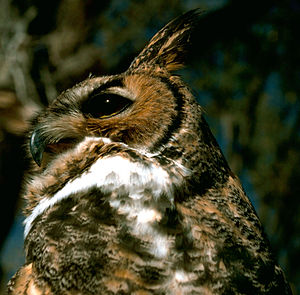
De egentlige ugler
De egentlige ugler er en familie af ugler. Familien har cirka 210 arter.